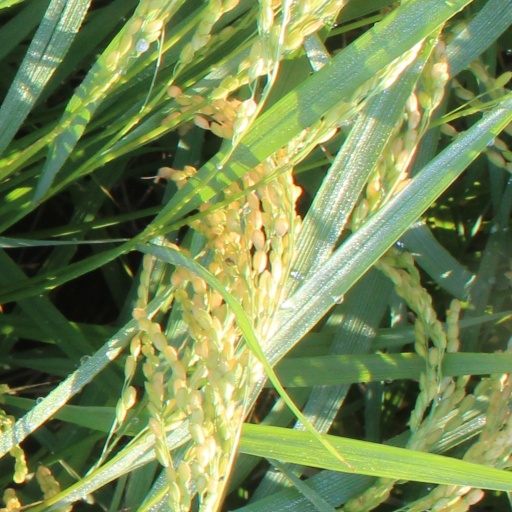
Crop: rice